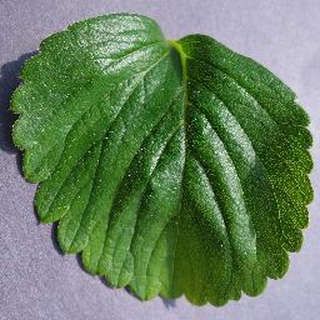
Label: healthy_strawberry